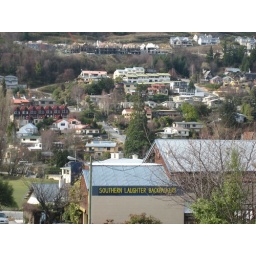
Lodge is in the middle red building